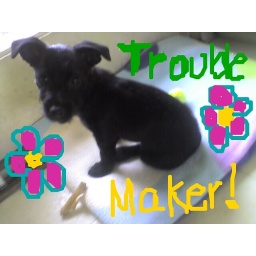
Miss Monkey Girl sitting by the window watching the world go by.